Eric A. Havelock

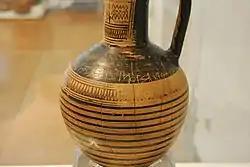
Vase from , scratched with a poetic line in early versions of Greek letters

"The Liberal Temper" makes the argument for the division between Plato and early Greek philosophy without a fully realised account of Havelock's theory of Greek literacy, which he was still developing throughout this period. Rather than attempting once again to explain his distinction between 5th- and 4th-century BC thought in terms of a dissection of the earlier school, Havelock turned, in his 1963 "Preface to Plato", to 4th-century BC philosophy itself. He was interested principally in Plato's much debated rejection of poetry in the "Republic", in which his fictionalised Socrates argues that poetic mimesis—the representation of life in art—is bad for the soul. Havelock's claim was that the "Republic" can be used to understand the position of poetry in the "history of the Greek mind." The book is divided into two parts, the first an exploration of oral culture (and what Havelock thinks of as oral thought), and the second an argument for what Havelock calls "The Necessity of Platonism" (the title of Part 2): the intimate relationship between Platonic thought and the development of literacy. Instead of concentrating on the philosophical definitions of key terms, as he had in his book on Democritus, Havelock turned to the Greek language itself, arguing that the meaning of words changed after the full development of written literature to admit a self-reflective subject; even pronouns, he said, had different functions. The result was a universal shift in what the Greek mind could imagine: